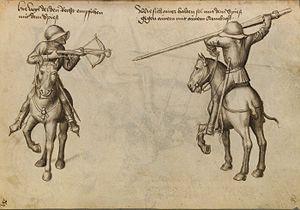
Ceci est une numérisation d'un livre historique, le Fechtbuch ('livre d'escrime') du maître d'escrime allemand Hans Talhoffer.